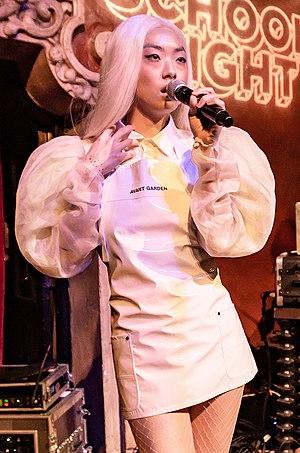
Rina Sawayama, née le 16 août 1990 à Niigata, est une autrice-compositrice-interprète et modèle nippo-britannique. Son premier mini-album, RINA, a été publié en 2017. Son premier album studio SAWAYAMA, lui, sort le 17 avril 2020.